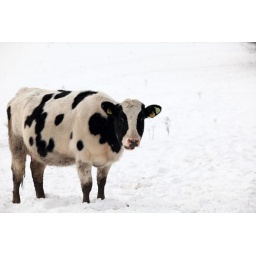
02/12/10. A cow in a field of snow near Kilternan, County Dublin. Photo Gary Fox